Somerset Levels

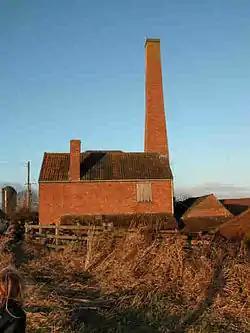
Westonzoyland Pumping Station Museum

Willow has been cut and used on the Levels since mankind moved into the area. Fragments of willow basket were found near the Glastonbury Lake Village, and it was used in the construction of several Iron Age causeways. The willow was harvested using traditional methods of pollarding, where a tree would be cut back to the main stem. New shoots of willow, called "withies", would grow out of the trunk and these would be cut periodically for use.